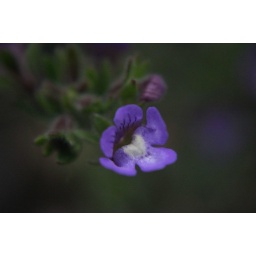
A tiny little blue flower I spotted in the garden